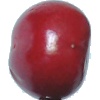
Label: Cherry 2